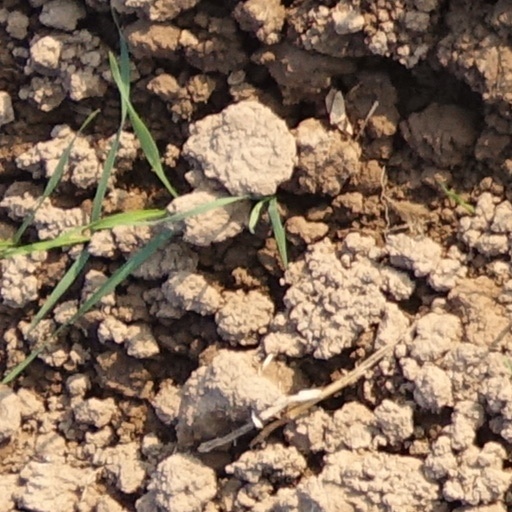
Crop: wheat